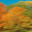
Label: maple_tree